Crusades against Christians

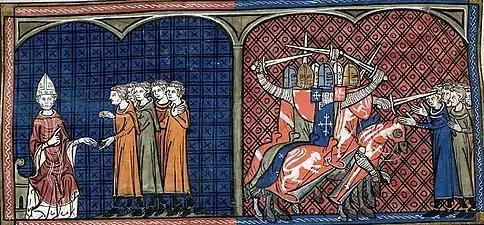
Miniatures showing Pope Innocent III excommunicating, and the crusaders massacring, Cathars(BL Royal 16 G VI, fol. 374v, 14thcentury)

Christian holy war had a long history pre-dating the 11thcentury . This resulted in the Peace and Truce of God movement supporting military defence of the church, clergy and its property. In 1053 Pope Leo IX attacked the Italo-Normans granting troops sin remission in return for a holy war. Later, Pope Gregory VII and his militia considered fighting for the papacy as penitential; death brought salvation. This was less about an Augustinian just war than militant Christianity fighting in defence of the church from the 8th century. Late 11thcentury works of crusader theory by Anselm of Lucca and Bonizo of Sutri focused on heretics and schismatics rather than infidels. The First Crusade encouraged further holy wars, peacekeeping in northern France, papal fighting with King Roger II of Sicily in the 1120s and 1130s, and against various heretics, their protectors, and mercenary bands in the 1130s and 1170s. Although there is little evidence of crusade preaching, Pope Innocent III is said to have waged the first "political" crusade from November 1199 for Sicily against Markward of Anweiler. Full crusading apparatus was first deployed against Christians in the conflict with the Cathar heretics of southern France and their Christian protectors in 1208. In 1215, the Fourth Lateran Council gave the Albigensian Crusade, between 1209 and 1229, equivalence with the Eastern crusades. This crusade was supported by developments such as the creation of the Papal States, the aim to make the crusade indulgence available to the laity, the reconfiguration of Christian society, and ecclesiastical taxation.